Granby, Quebec

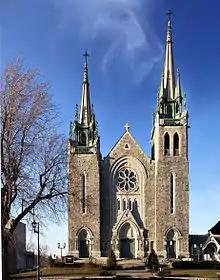
Église Sainte-Famille.

Granby is a regional centre for industries (textile, lumber, dairy products) and commercial zone, but is also a tourist town, due to the presence of the important Granby Zoo, founded by the Mayor Horace Boivin. It hosts a "Fête des Mascottes" ("Mascot Festival") each year in July.